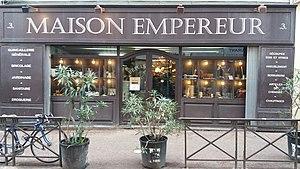
Maison Empereur, la plus vieille quincaillerie de France, située 4 rue des Récolettes, à Marseille (Bouches-du-Rhône, France)
La Maison Empereur est une boutique marseillaise spécialisée dans la quincaillerie. La Maison Empereur est souvent désignée, dans la presse ou dans les publications la concernant comme la plus vieille quincaillerie de France.